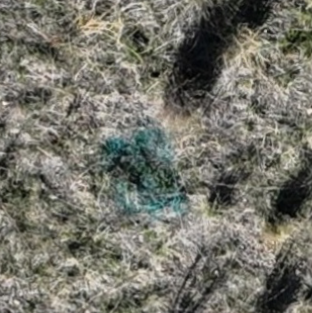
Month: october
Dye color: blue
Dye concentration: high